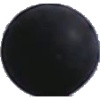
Label: blue_grape